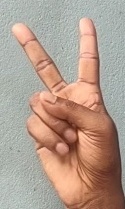
ASL sign: V